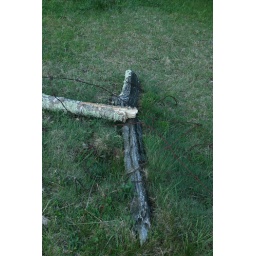
blue ridge parkway - near blowing rock nc - april 2009